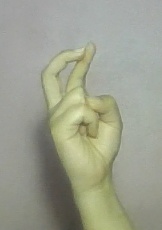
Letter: zay